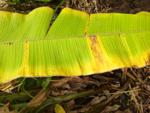
Label: xamthomonas